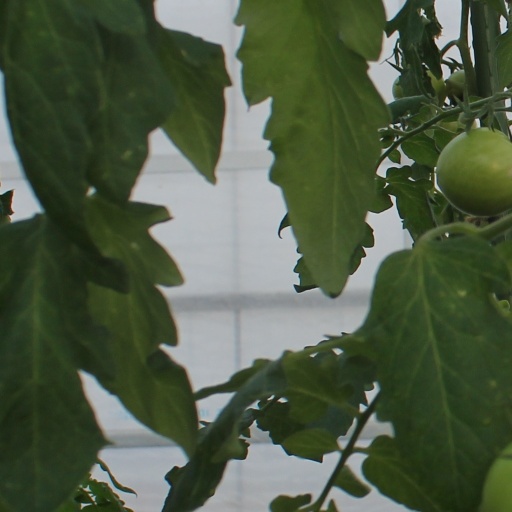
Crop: tomato